Jews of Bilad el-Sudan

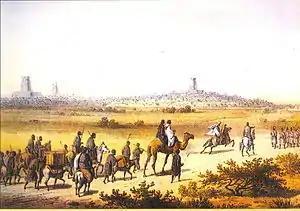
Caravan approaching Timbuktu in 1853 (from "Travels and Discoveries in Northern and Central Africa" by Prof. Dr. Heinrich Barth, vol. iv, London 1858)

The Daggatuns were a nomadic tribe of Jewish origin living in the neighborhood of Tamentit, in the oasis of Tuat in the Algerian Sahara. An account of the Daggatun was first given by Rabbi Mordechai Abi Serour of Akka (Morocco), who in 1857 journeyed through the Sahara to Timbuctu, and whose account of his travels was published in the "Bulletin de la Société de Géographie". According to Rabbi Sarur, the Daggatun lived in tents and resembled the Berber Kel Tamesheq (Tuareg), among whom they live, in language, religion, and general customs. They are subject to the Tuaregs, who do not intermarry with them. Rabbi Sarur also states that their settlement in the Sahara dates from the end of the 7th century (Muslim chronology) when 'Abd al-Malik ascended the throne and conquered as far as Morocco. At Tamentit he tried to convert the inhabitants to Islam; and as the Jews offered great resistance he exiled them to the desert of Ajaj, as he did also the Tuaregs, who had only partially accepted Islam. Cut off from any connection with their brethren, these Jews in the Sahara gradually lost their Jewish practises and became nominally Muslims.